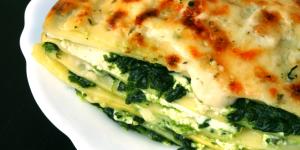
lasana de espinacas con thermomix